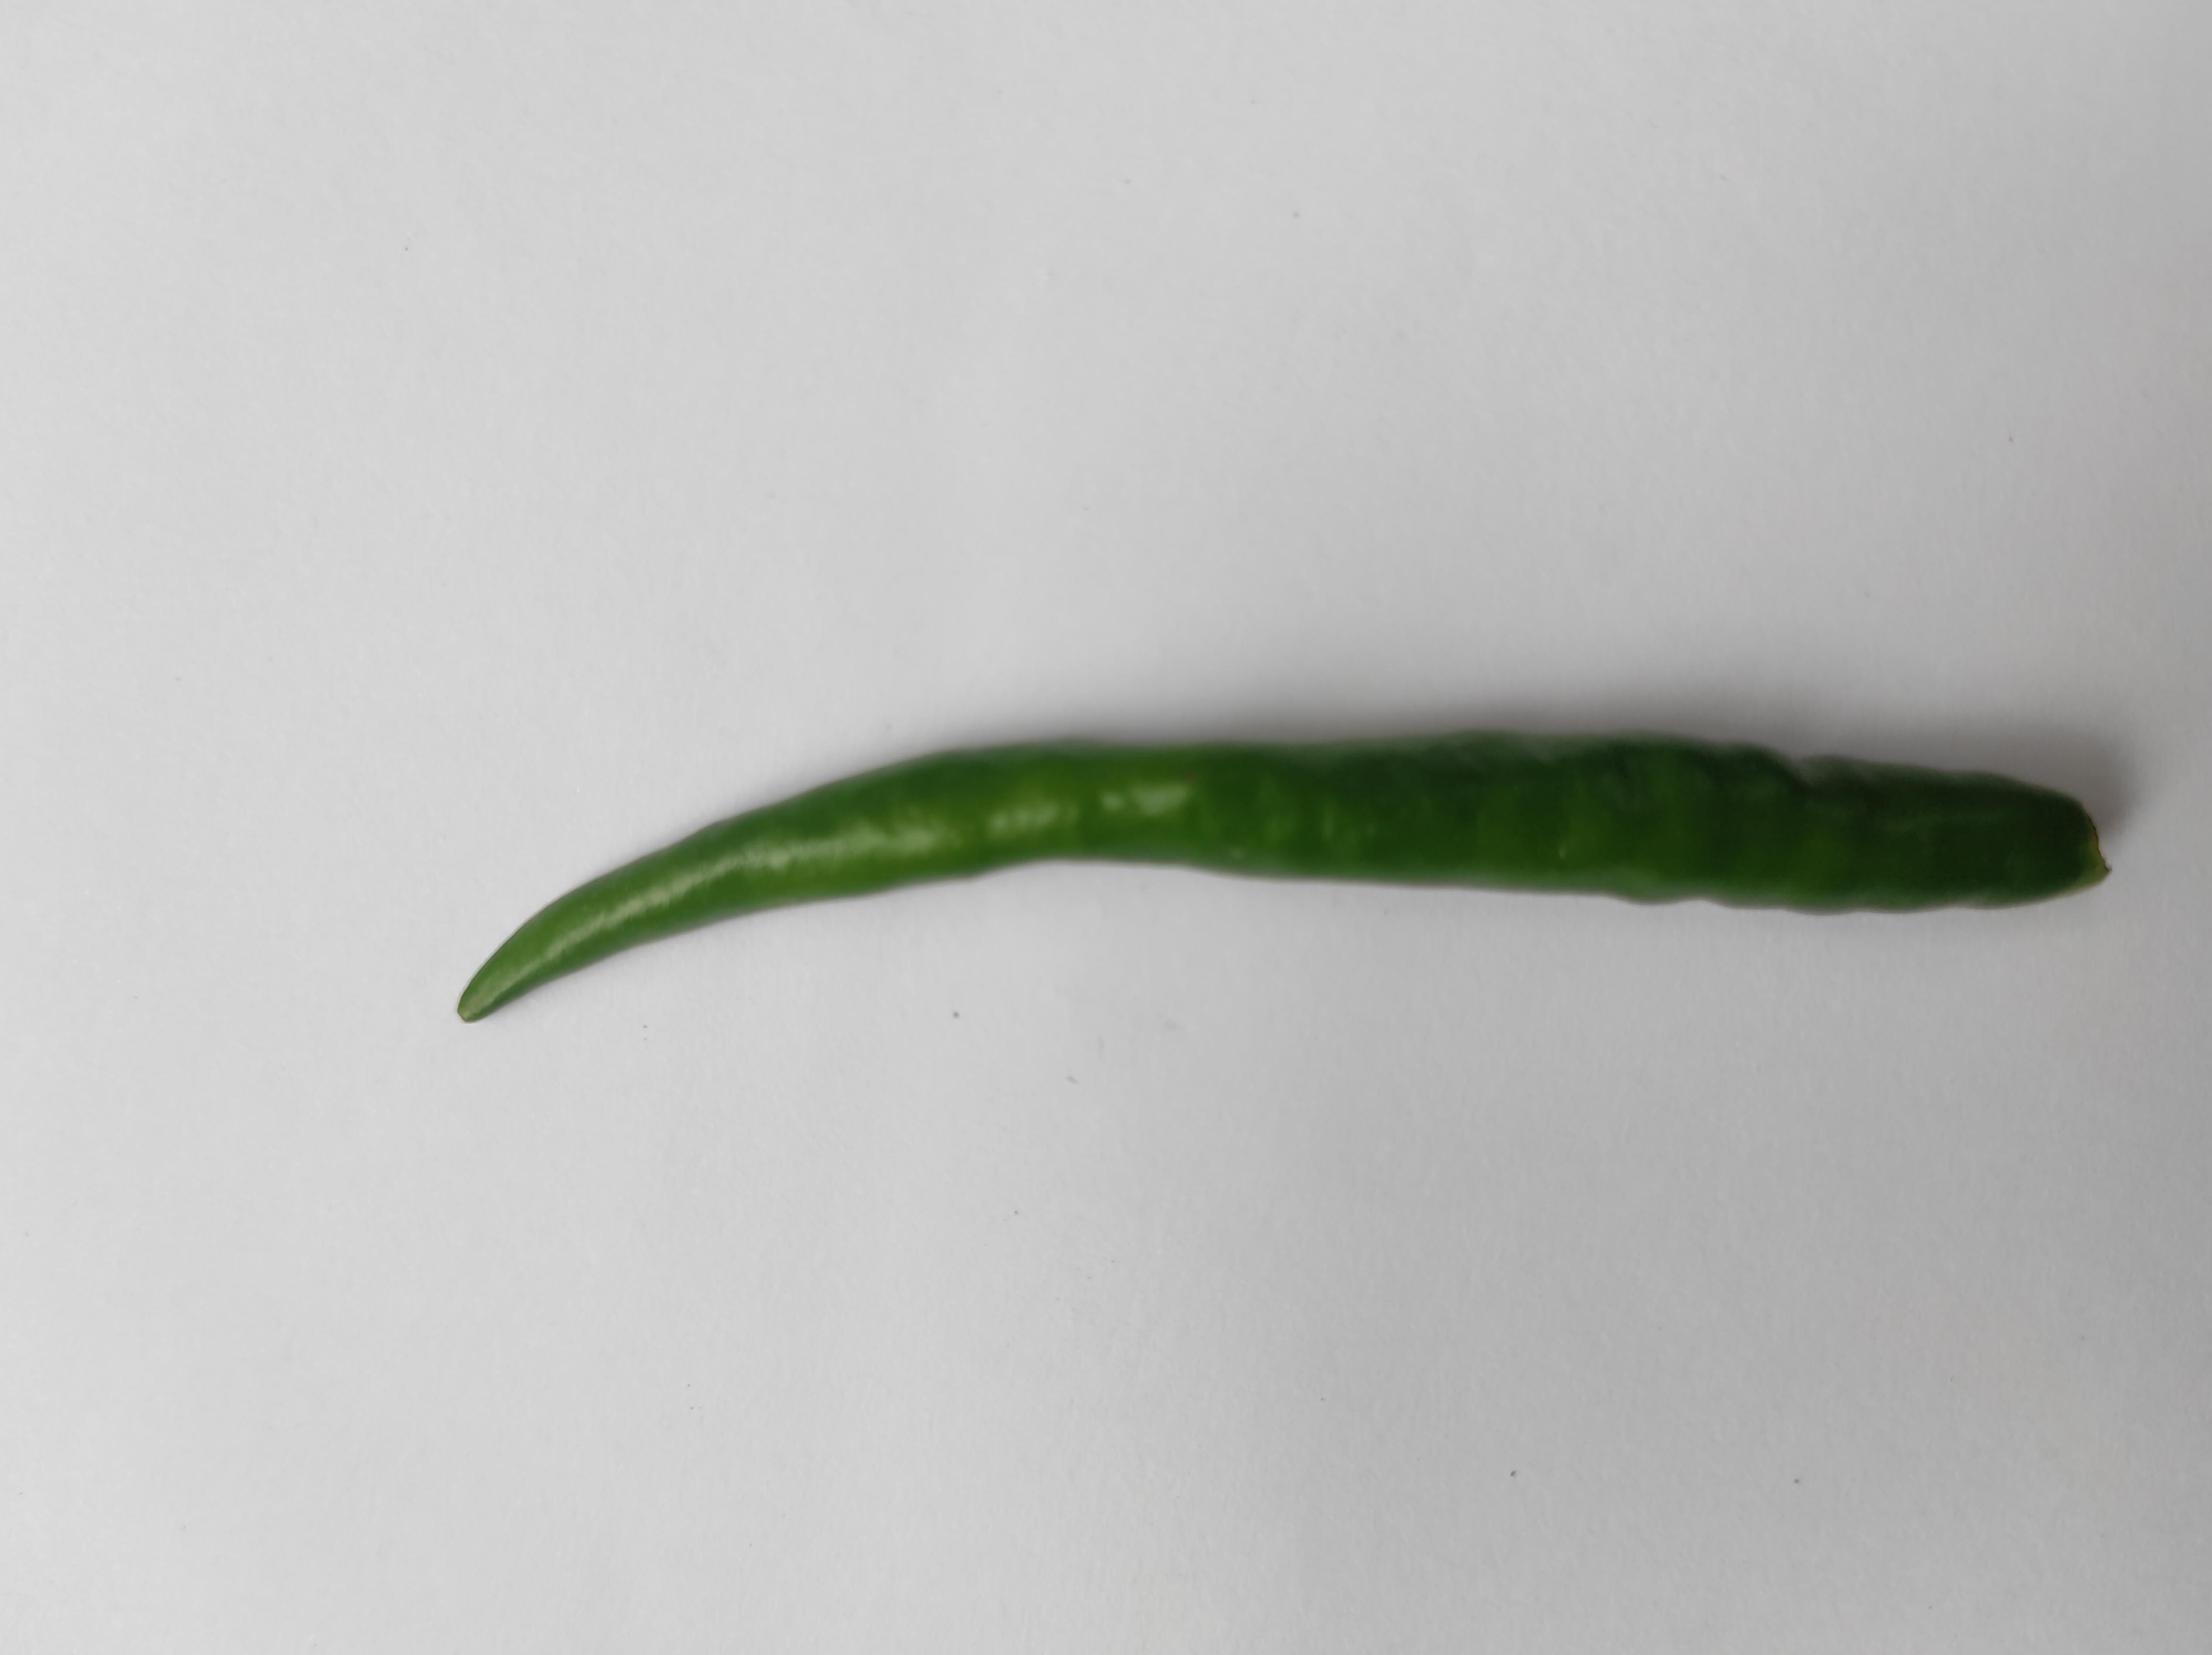
Label: Green Chili